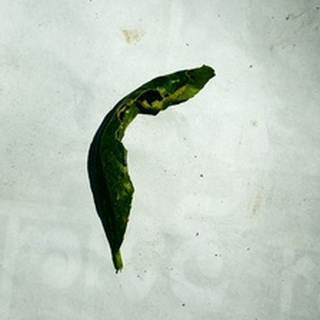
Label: lemon_curl_virus